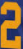
Number: 2